The Royal Oak, Hail Weston

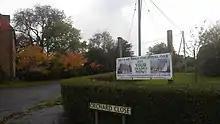
A poster displayed in the village of Hail Weston during a community campaign to save the Royal Oak

A number of local traditions revolve around the "Royal Oak". These include the New Year's Day go-kart contest, where homemade push-karts are raced along the high street. An Easter Egg hunt is held each year in the pub gardens and the traditional Heartsease group dances around the pub every summer.